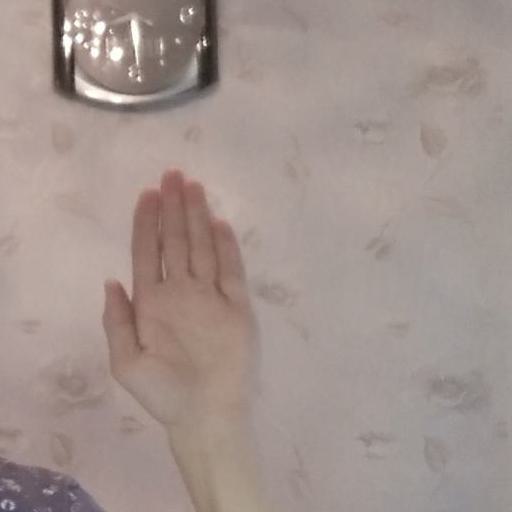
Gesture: stop